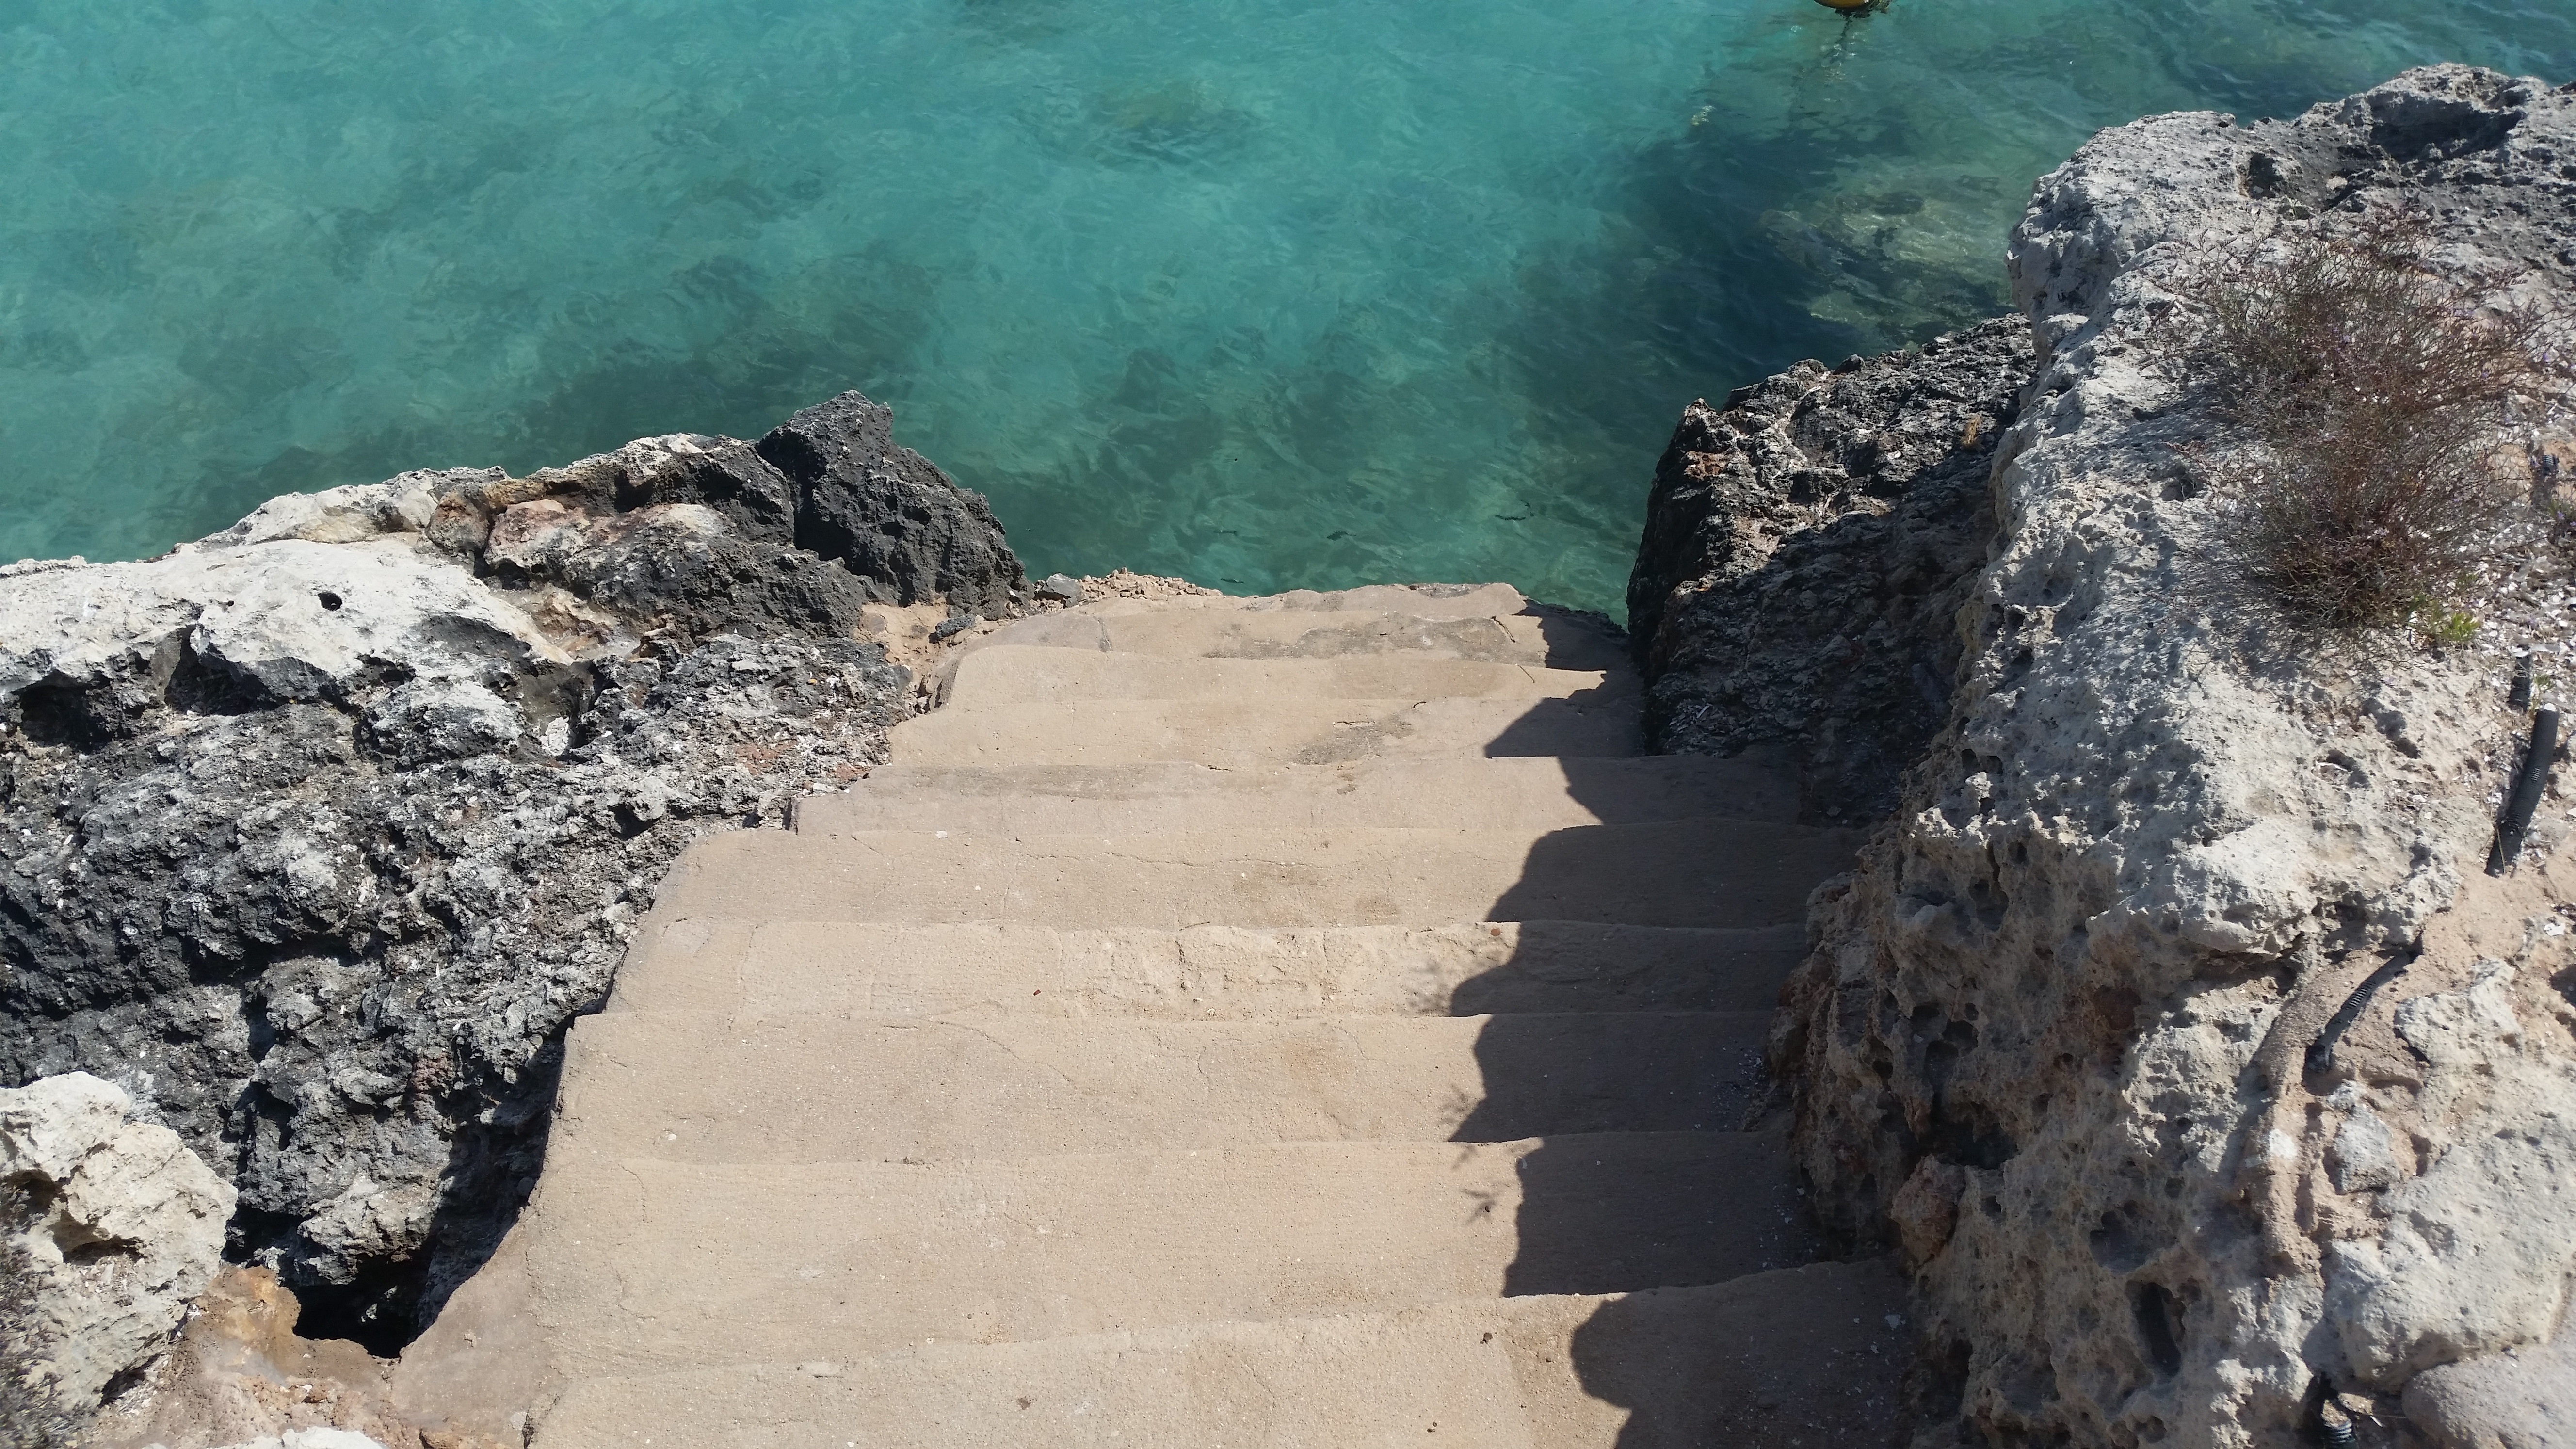
beach, sea, coast, rock, summer, cliff, holiday, terrain, geology, minorca